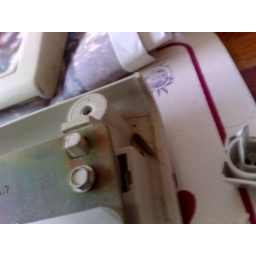
Part of the steel plate and some bug hiding in the keyboard